D4DJ

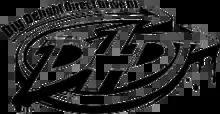
Franchise logo

D4DJ (Dig Delight Direct Drive DJ) is a Japanese music media franchise created by Bushiroad, with original story by Kō Nakamura. Takaaki Kidani is credited as executive producer. It consists primarily of live disc jockey performances, a rhythm game for smartphones titled "D4DJ Groovy Mix" and a 13-episode anime television series titled "D4DJ First Mix", which aired from October 2020 to January 2021. A spin-off anime series titled "D4DJ Petit Mix" aired from February to July 2021. A standalone episode titled "D4DJ Double Mix" premiered in August 2022. A second season titled "D4DJ All Mix" aired from January to March 2023. In 2024, ownership of the franchise moved to Donuts.